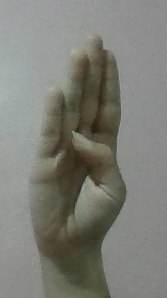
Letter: kaaf